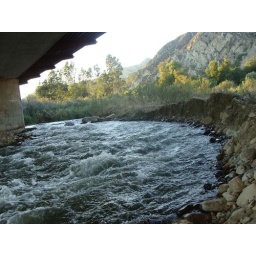
underneath the car bridge in piru ca. this bridge is 1 of 3 in the immediate area